Haplogroup H (mtDNA)

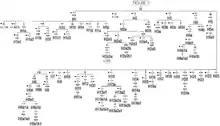
Phylogenetic tree of haplogroup H

This phylogenetic tree of haplogroup H subclades is based on Build 17 (February 2016) of the Phylotree, an internationally accepted standard. The full tree can be viewed at Phylotree.